Phallus

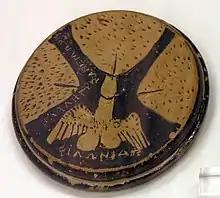
Attic red-figure lid depicting three vulvae and a winged phallus. Origin unknown, . Housed in the National Archaeological Museum in Athens.

A phallus (: phalli or phalluses) is a penis (especially when erect), an object that resembles a penis, or a mimetic image of an erect penis. In art history, a figure with an erect penis is described as ithyphallic.